Peter Flinth

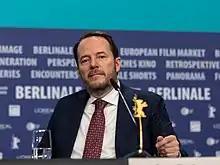
Flinth at the 72nd Berlin International Film Festival, 2022

Peter Flinth (born 7 November 1964) is a Danish film director.